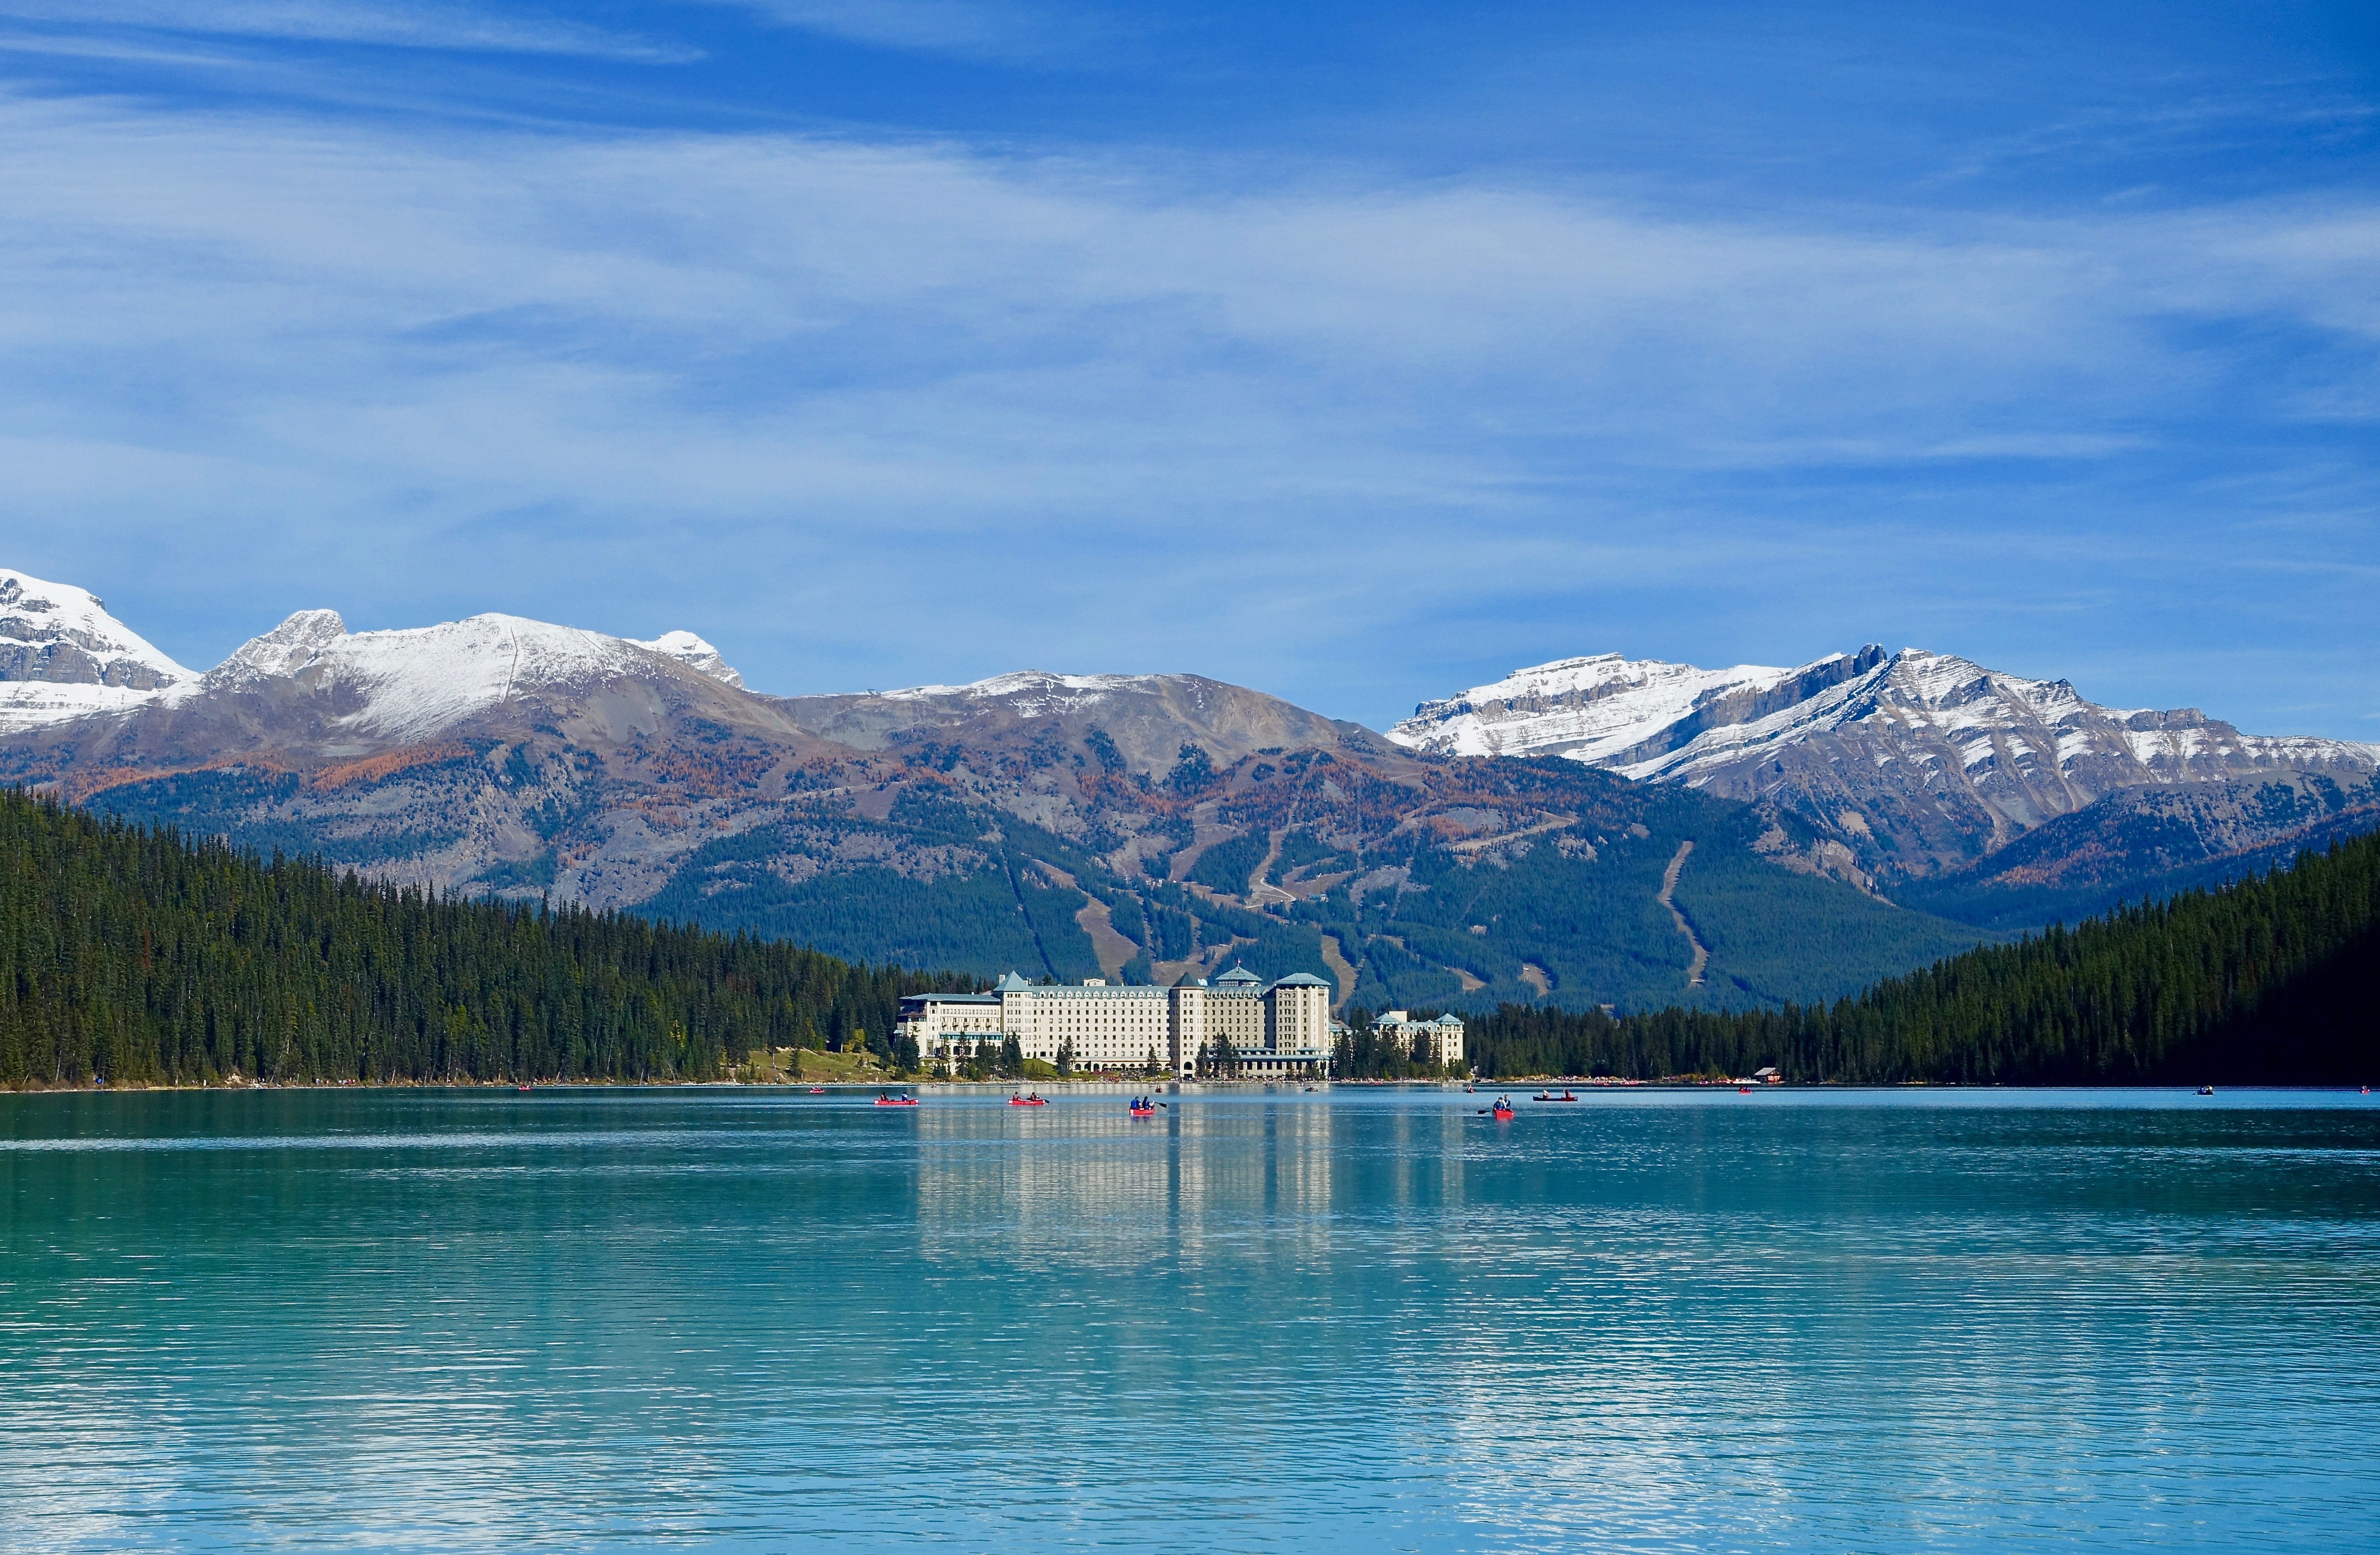
sea, mountain, lake, mountain range, environment, reflection, glacier, natural, bay, fjord, reservoir, lake louise, body of water, mountains, alps, canada, loch, emerald, landform, geographical feature, mountainous landforms, glacial landform